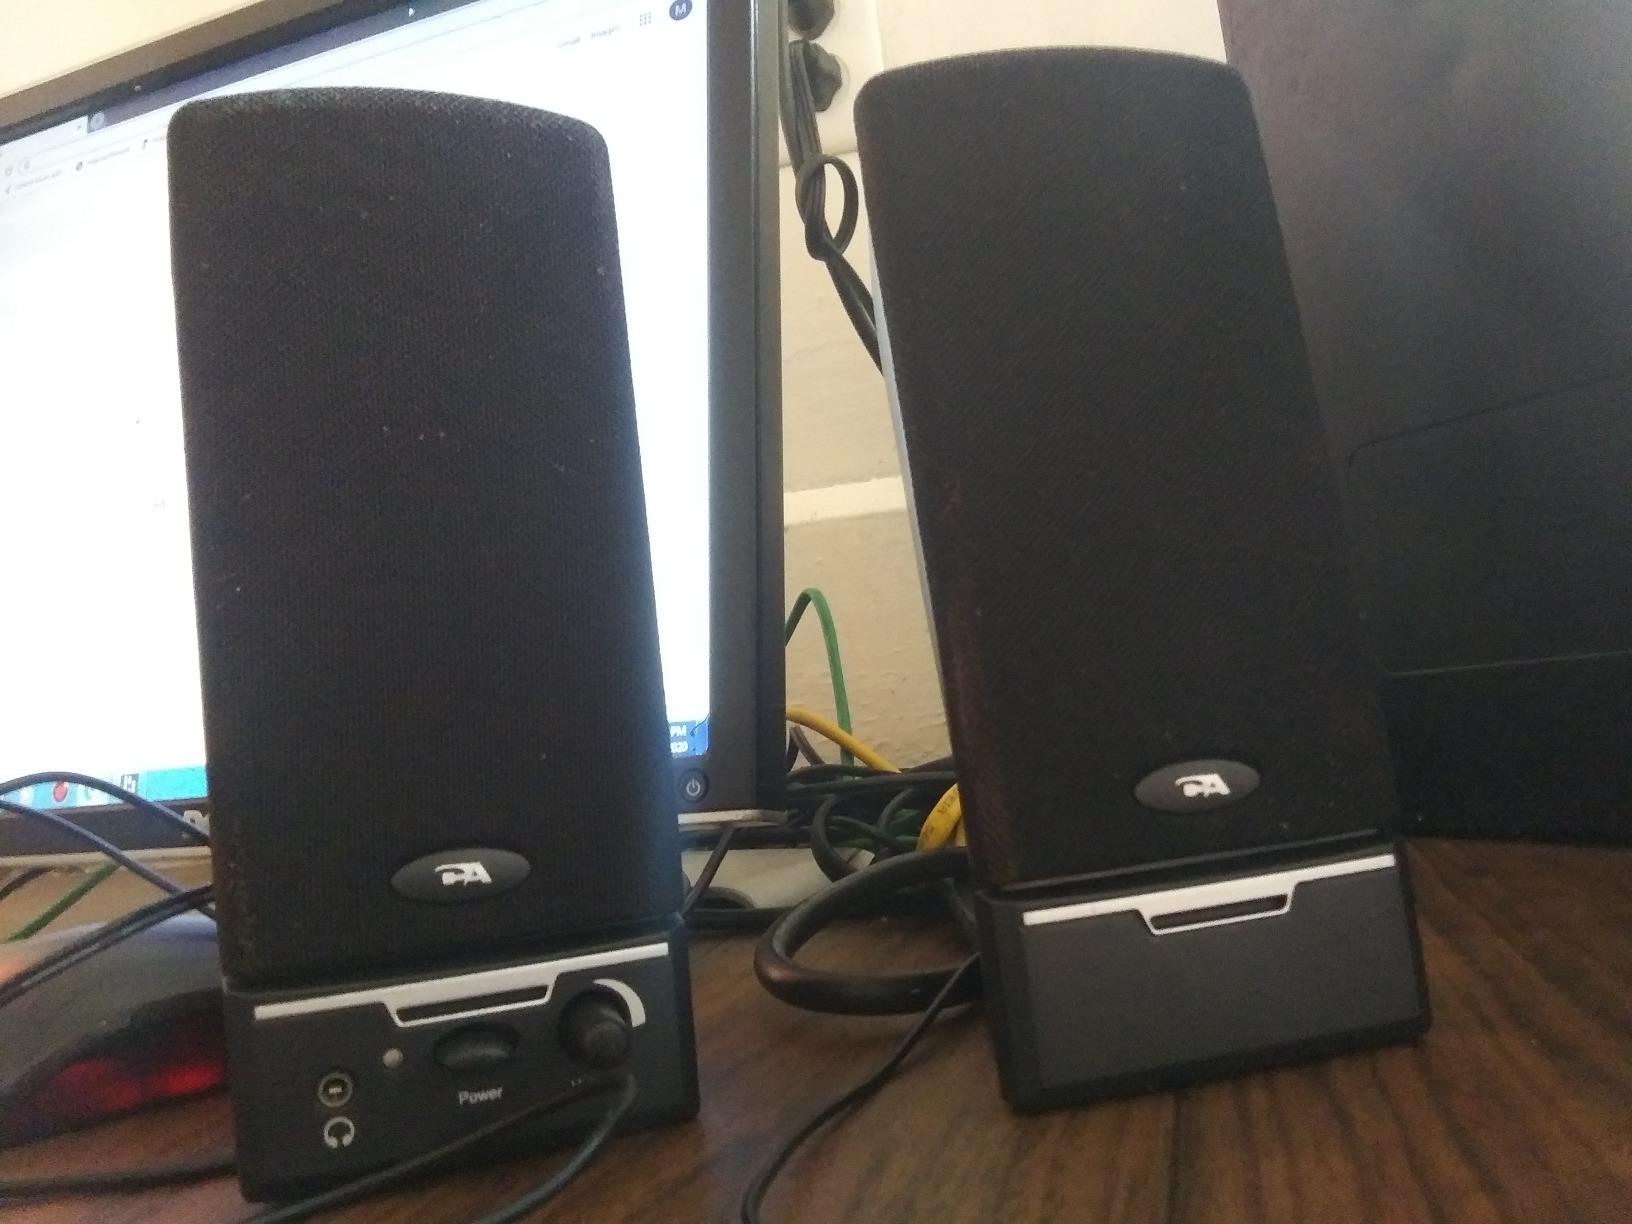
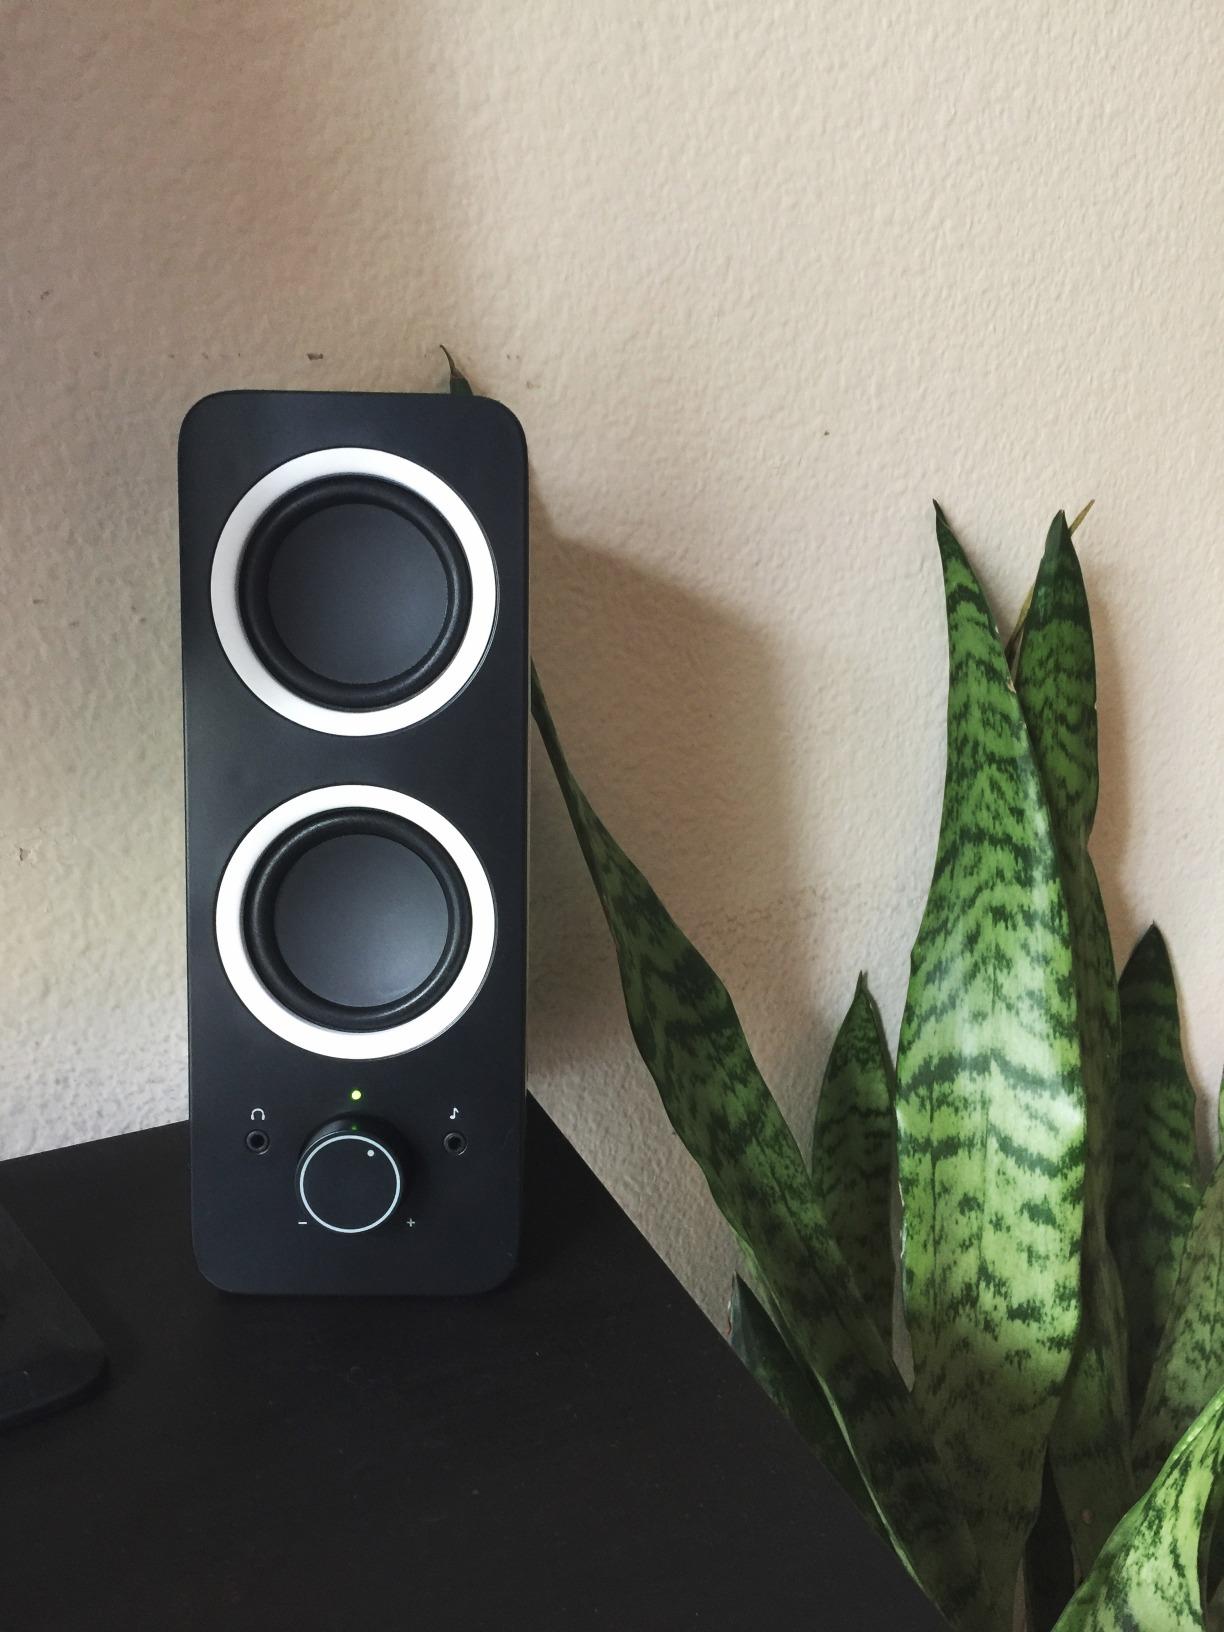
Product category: speaker
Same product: no